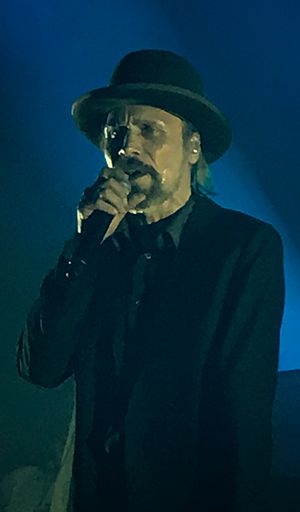
Steen Jørgensen (sanger)
Steen Jørgensen i  2017
Steen Birger Jørgensen er en dansk sanger, sangskriver og skuespiller, bedst kendt som forsanger for rockbandet Sort Sol.